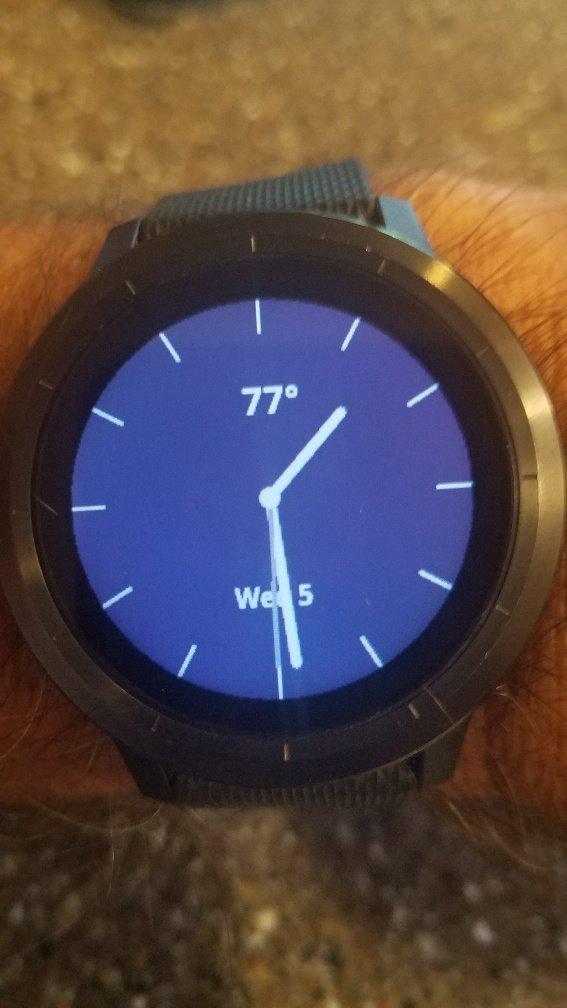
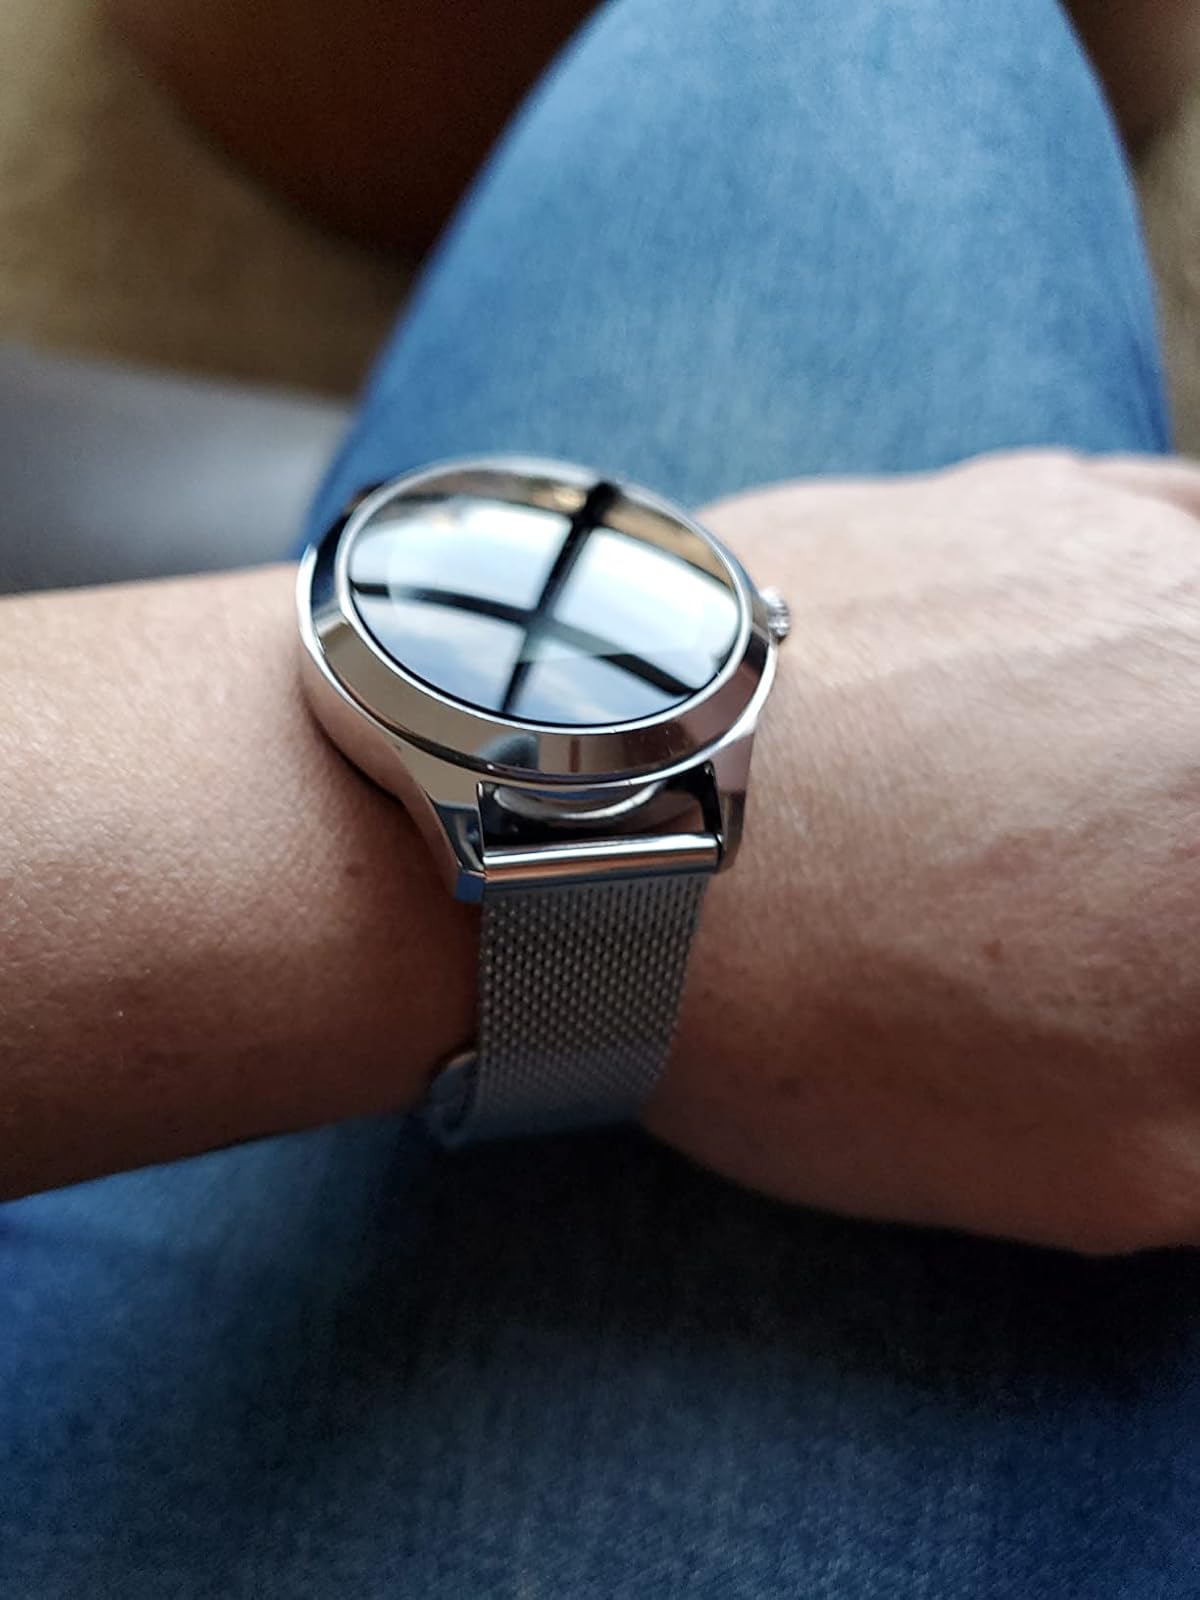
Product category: smartwatch
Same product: no